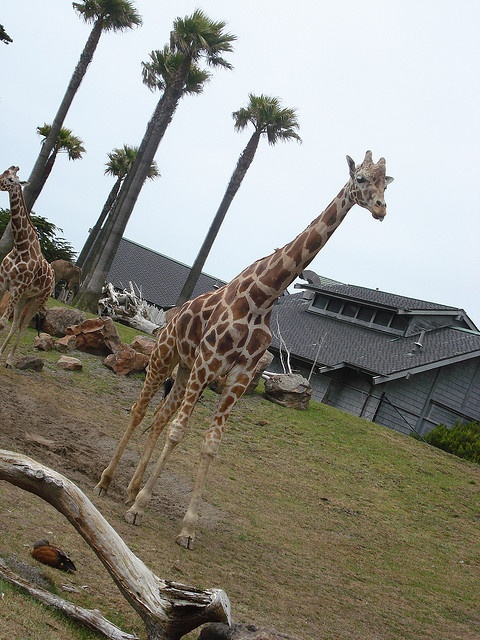
A giraffe standing on top of a dirt and grass field.
A picture of a giraffe in a zoo enclosure.
Two giraffes in an enclose standing around with a building in the background.
Giraffes standing in a field at a preserve
some giraffes trees grass and a building and a bush